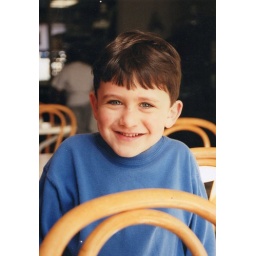
My boy sitting in our restaurant. I love the old, warm, wood against his blue eyes and shirt... :)